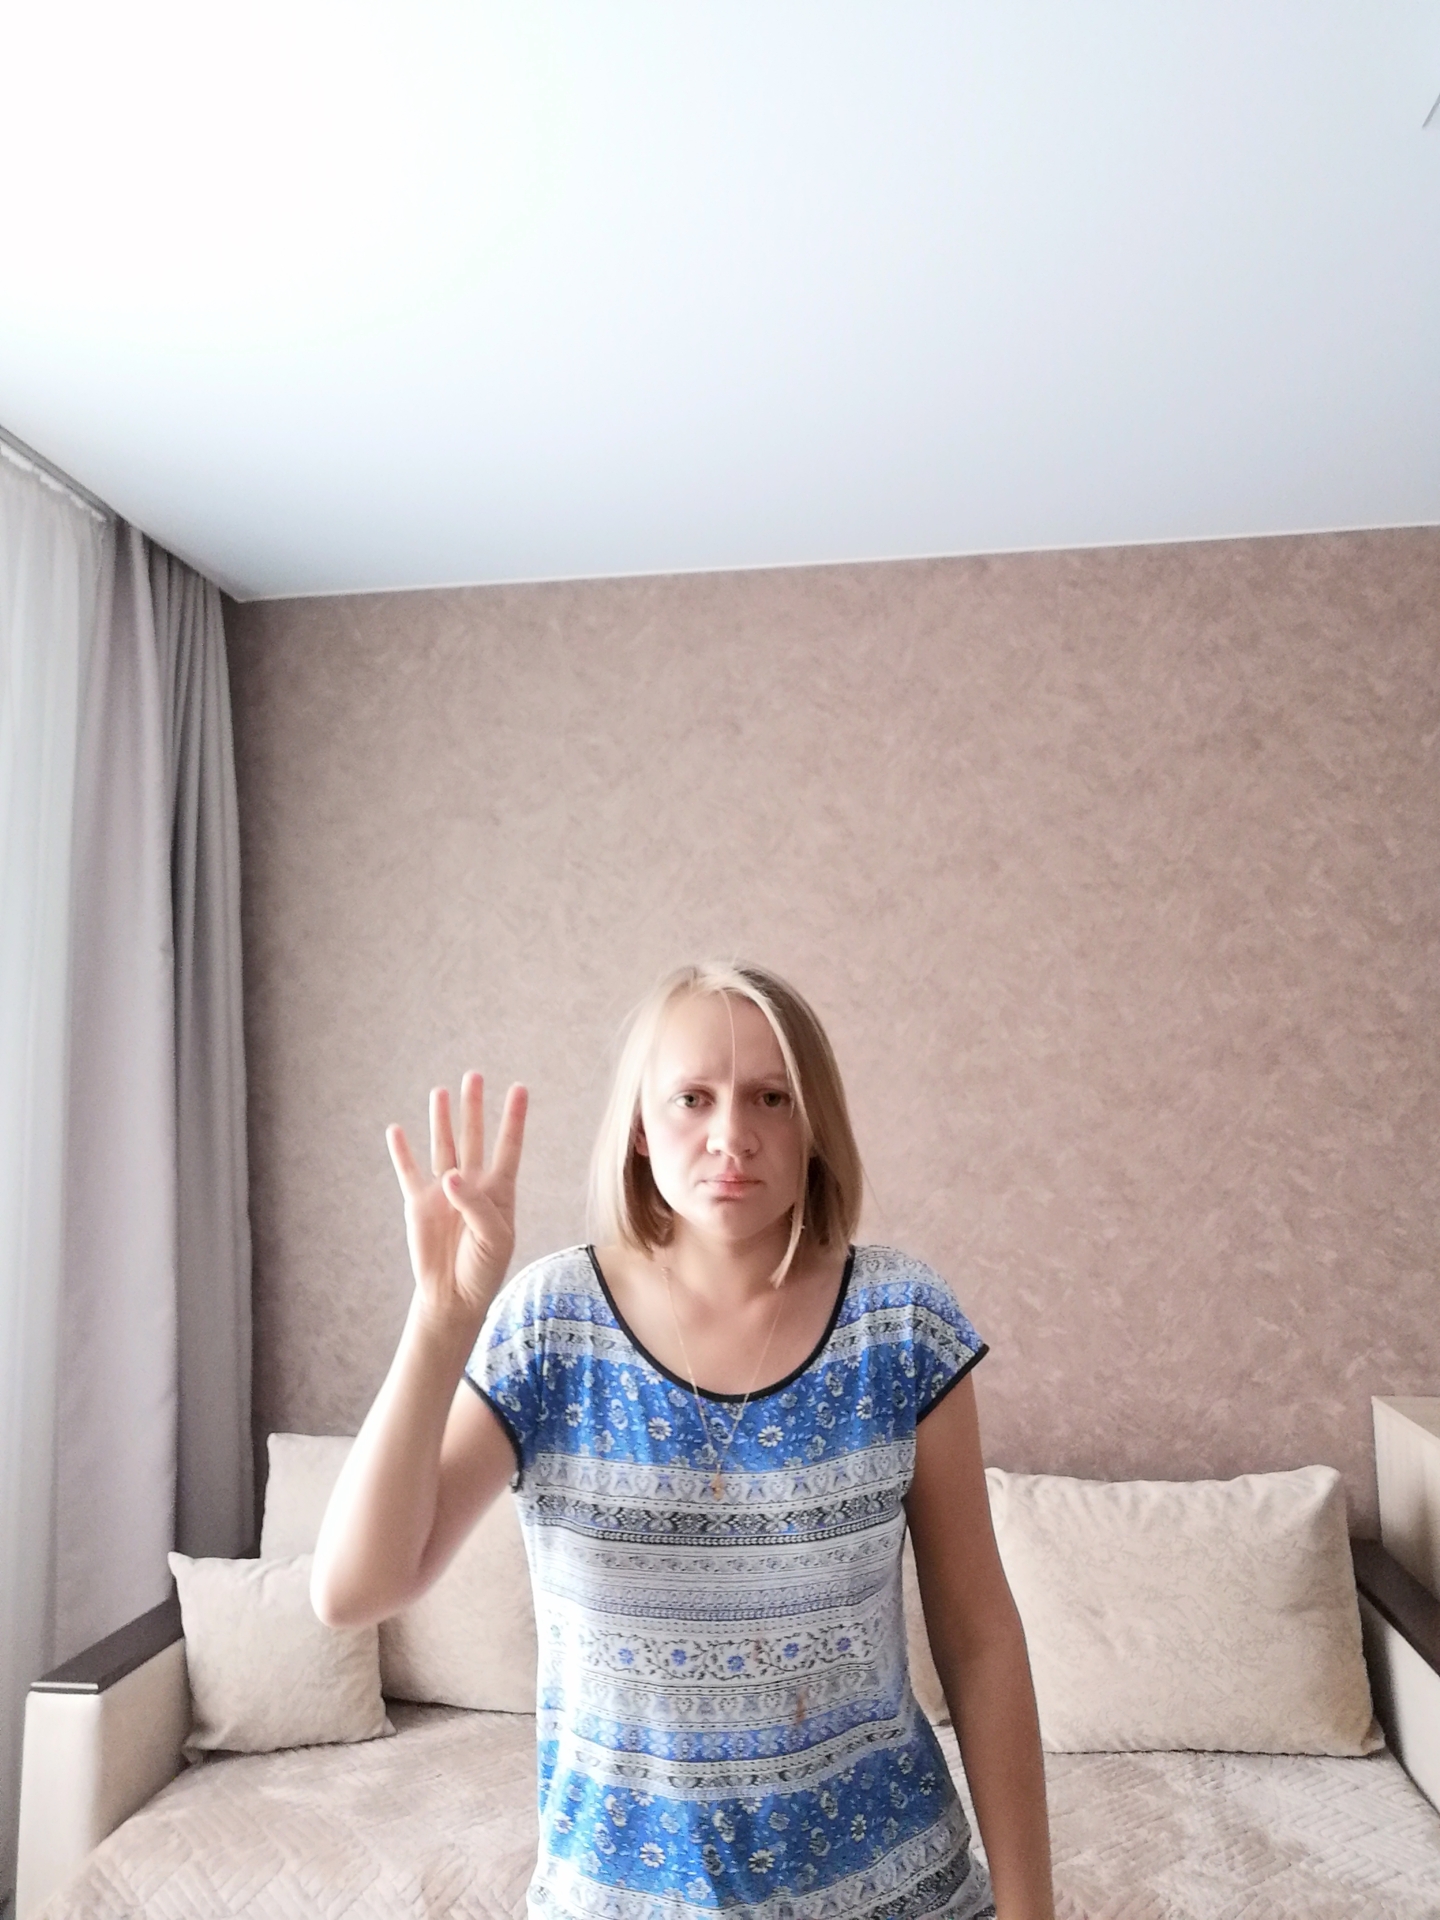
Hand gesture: four